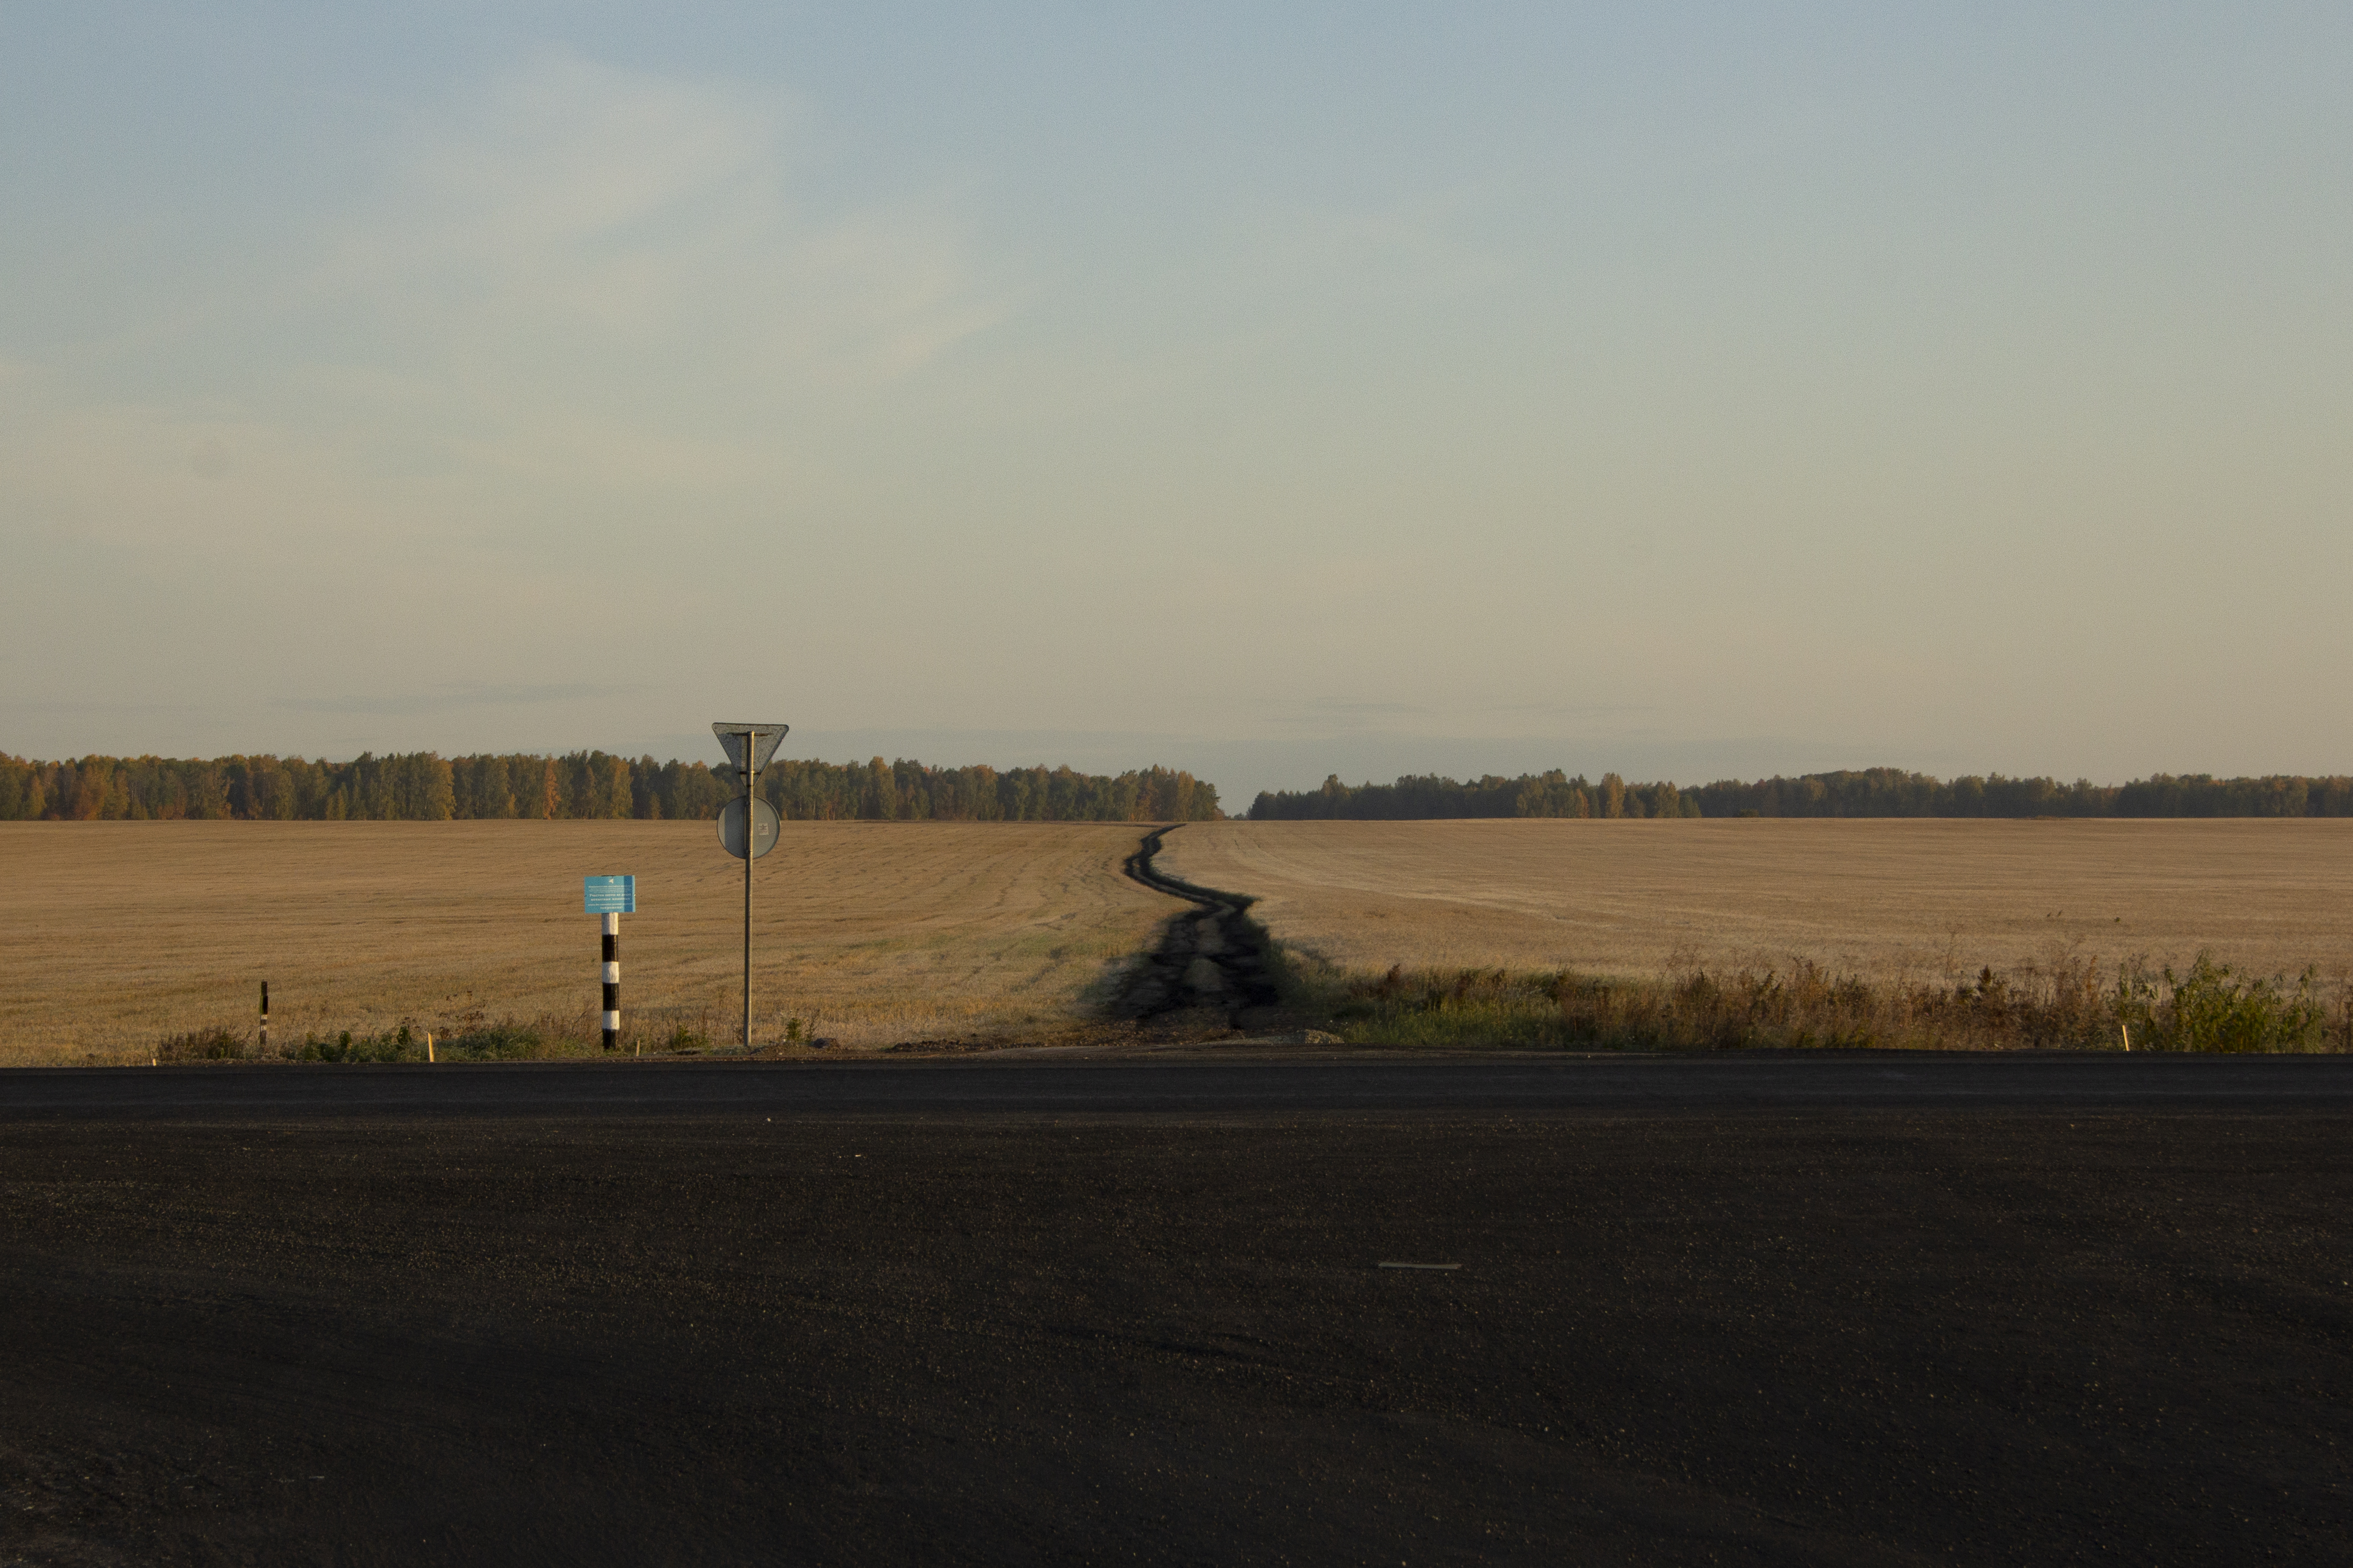
field, road, dawn, morning, landscape, travel, plain, sky, ecoregion, runway, horizon, rural area, steppe, tree, soil, land lot, cloud, plant, asphalt, farm, vehicle